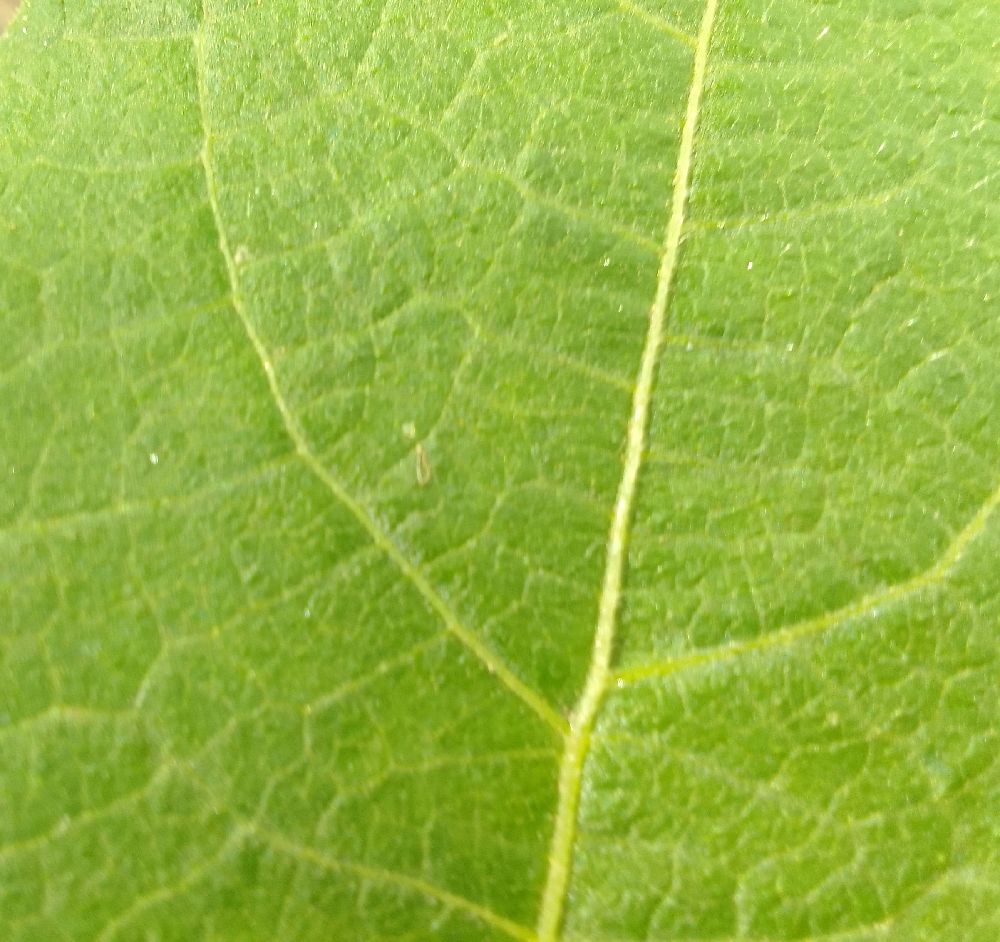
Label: healthy